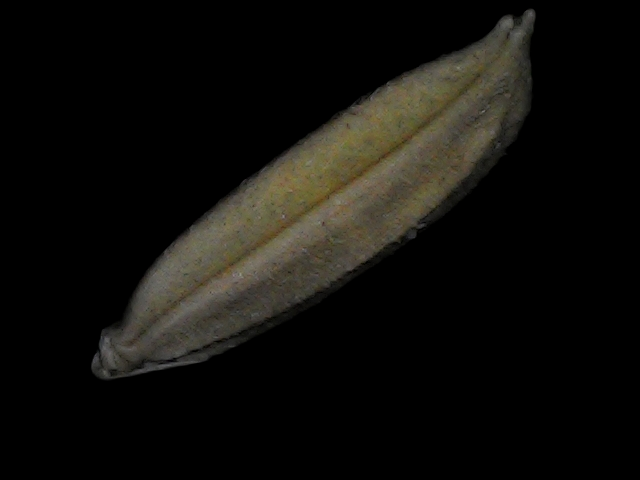
Rice variety: Bd72